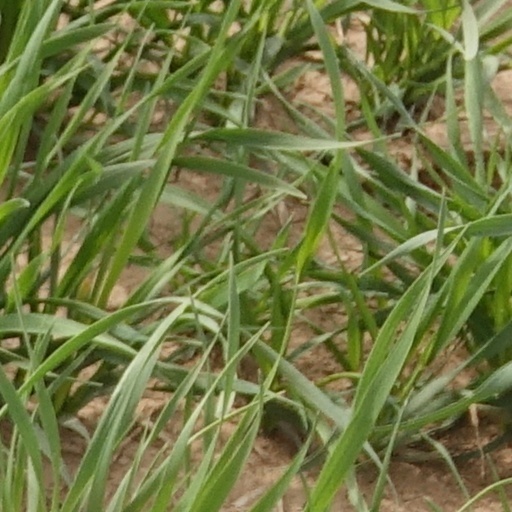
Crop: wheat